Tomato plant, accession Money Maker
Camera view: tilt-top (135 deg); turntable rotation: 60 degrees
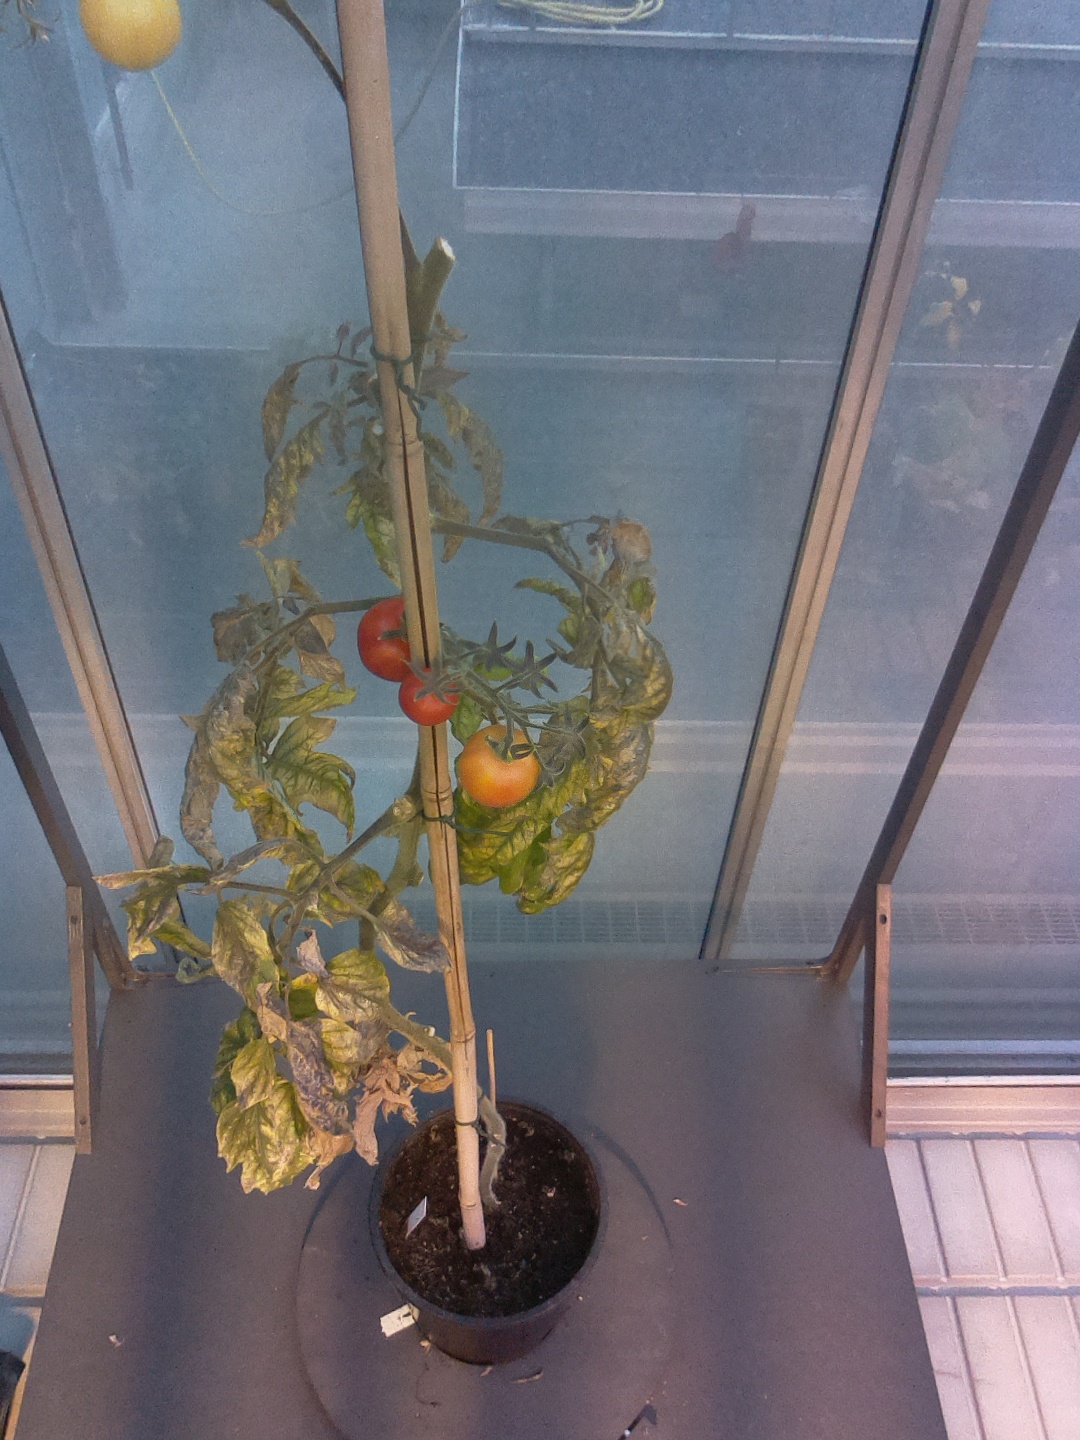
BBCH growth stage 86: 60%-70% of fruits show typical fully ripe color